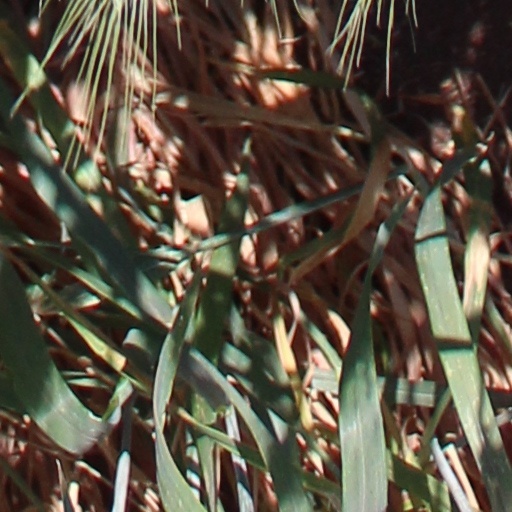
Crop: wheat